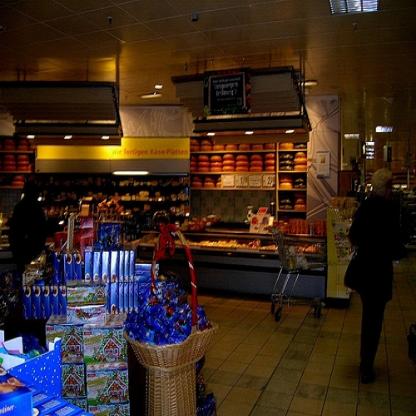
Scene: Indoor